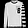
Label: Pullover